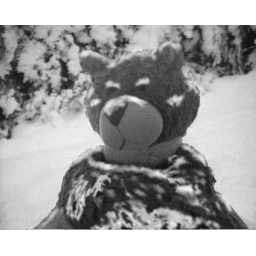
This is redone in black and white because the other one looks rubbish in colour.